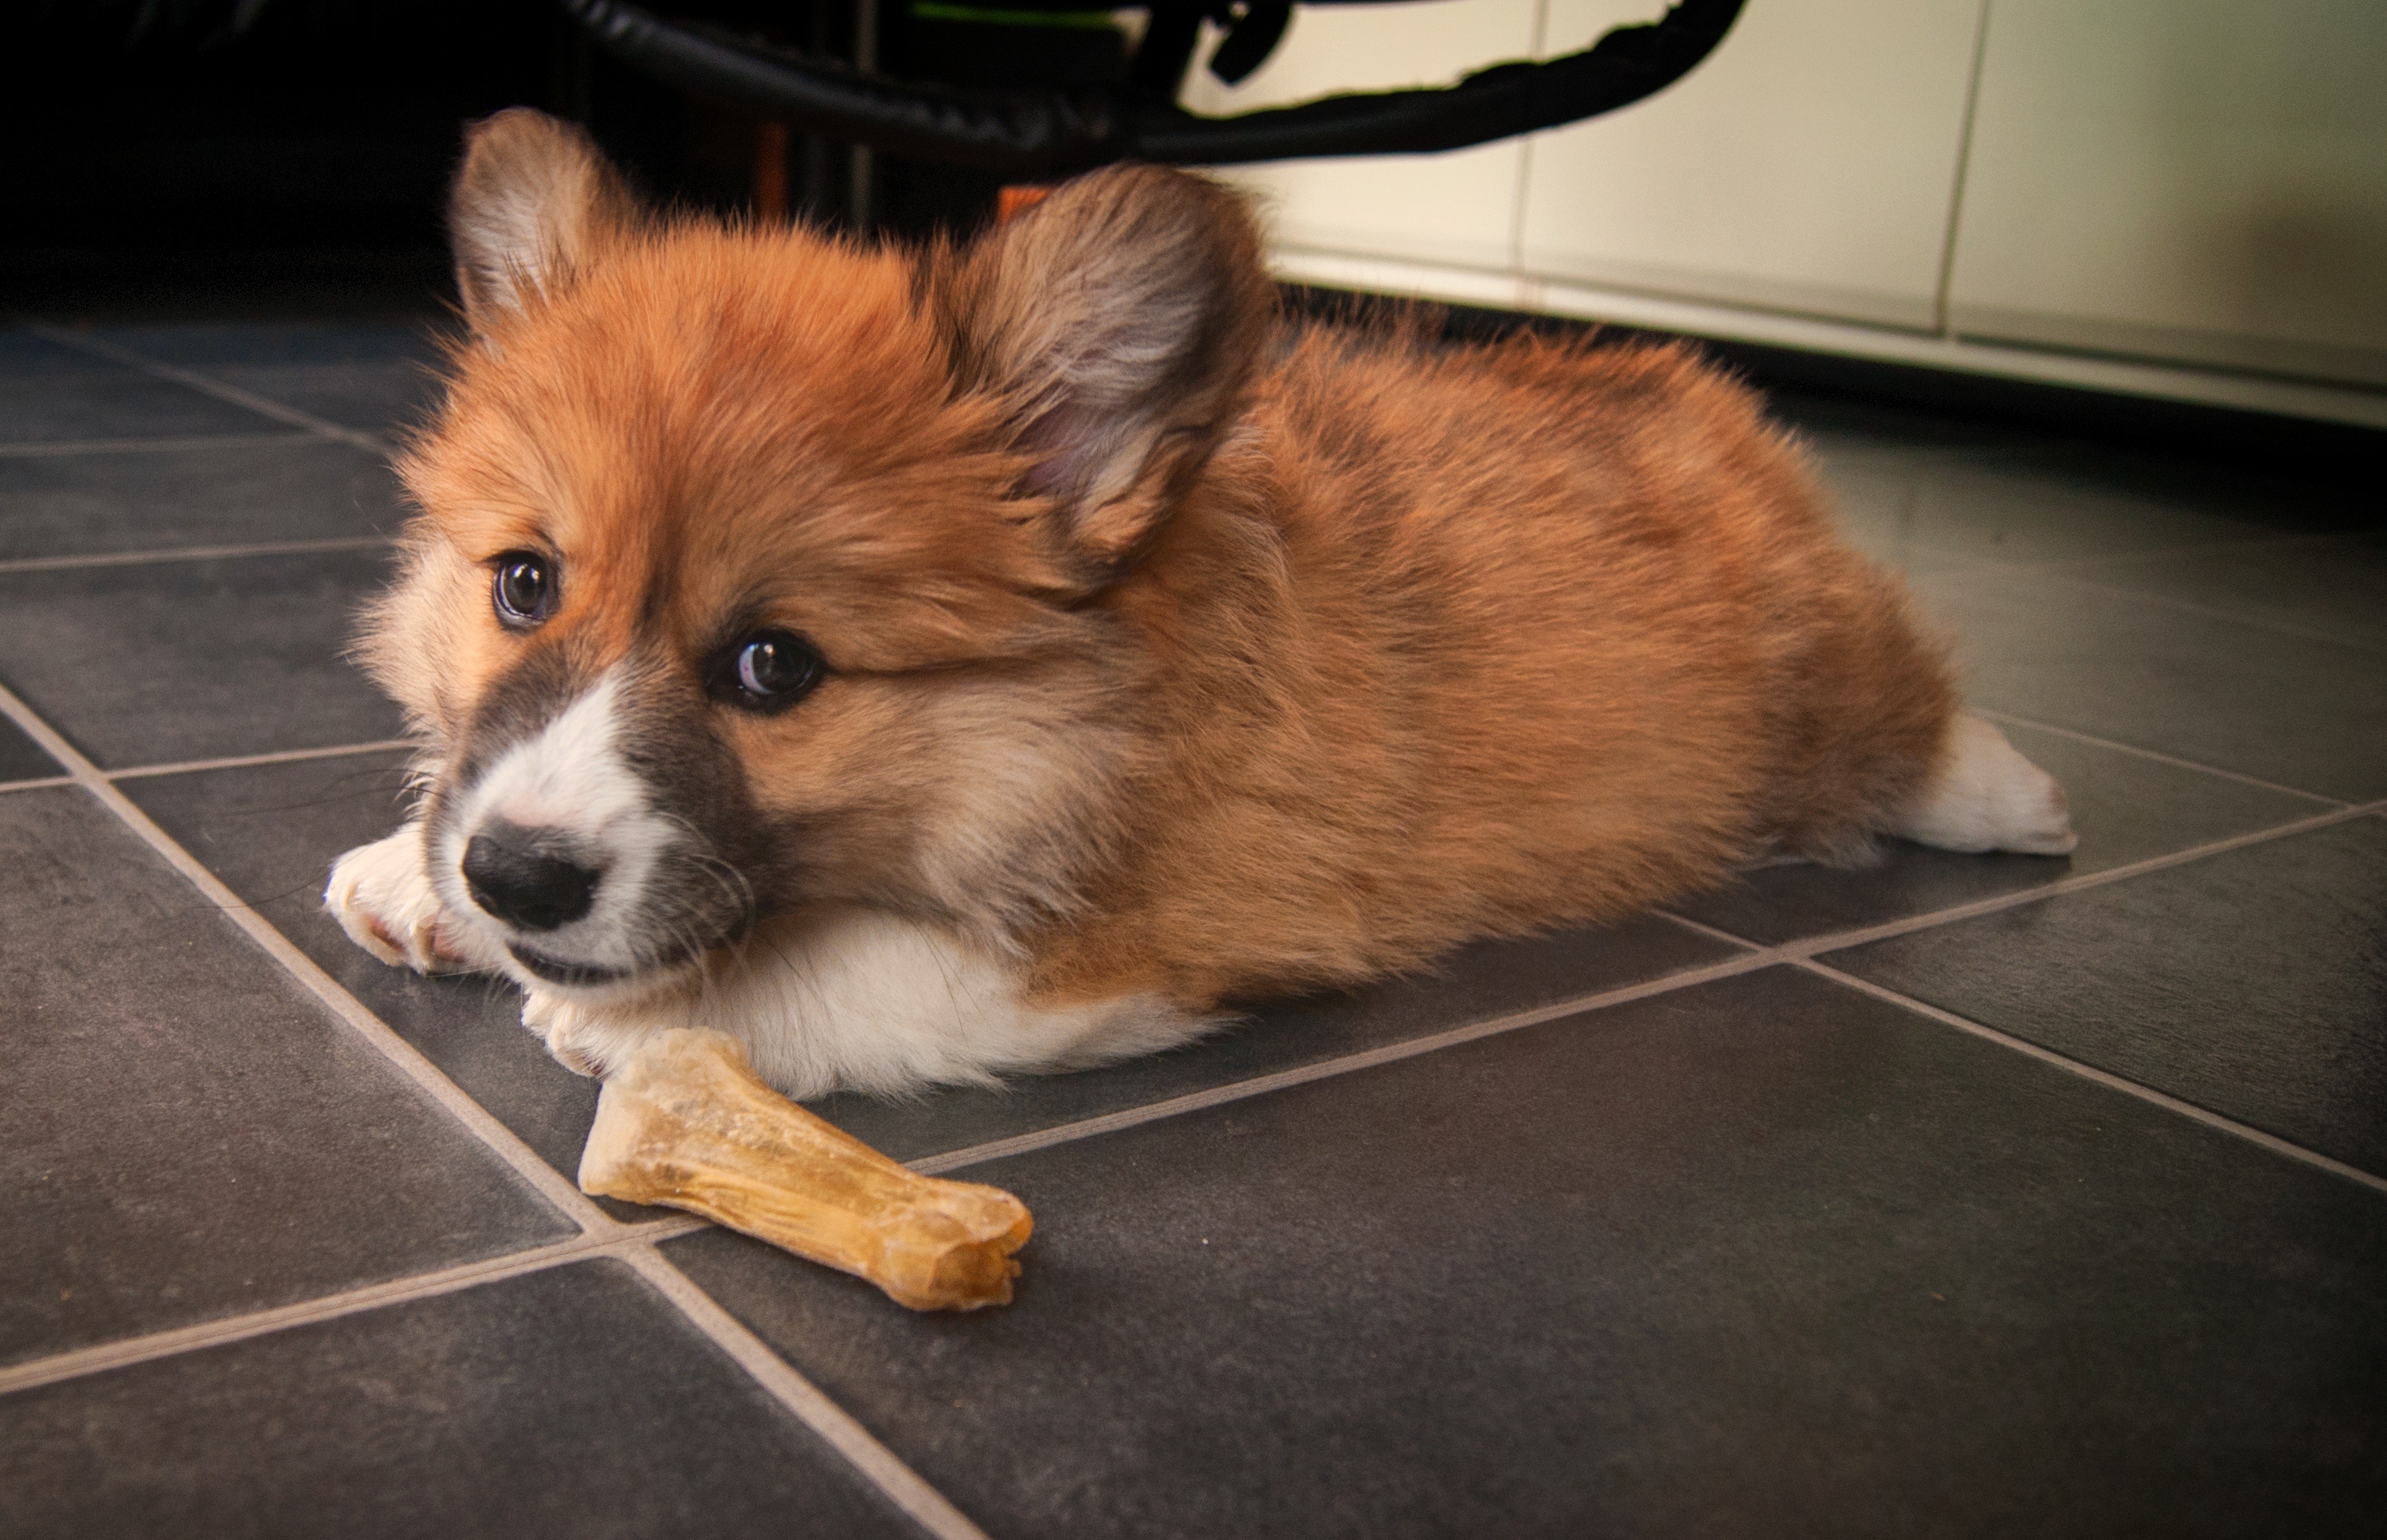
puppy, dog, animal, pet, mammal, dogs, animals, vertebrate, corgi, dog breed, doggy, welschcorgi, welsh corgi, shetland sheepdog, dog like mammal, dog breed group, pembroke welsh corgi